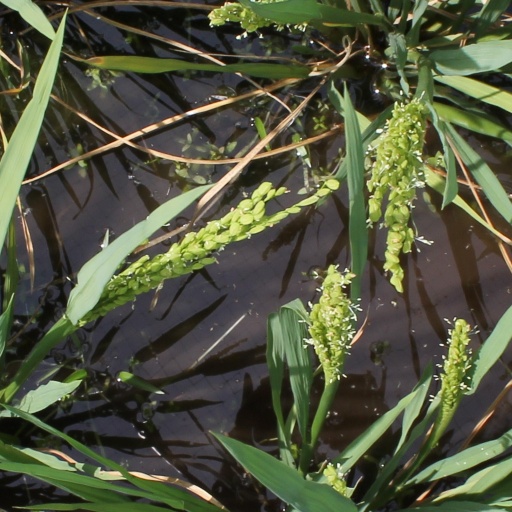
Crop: rice